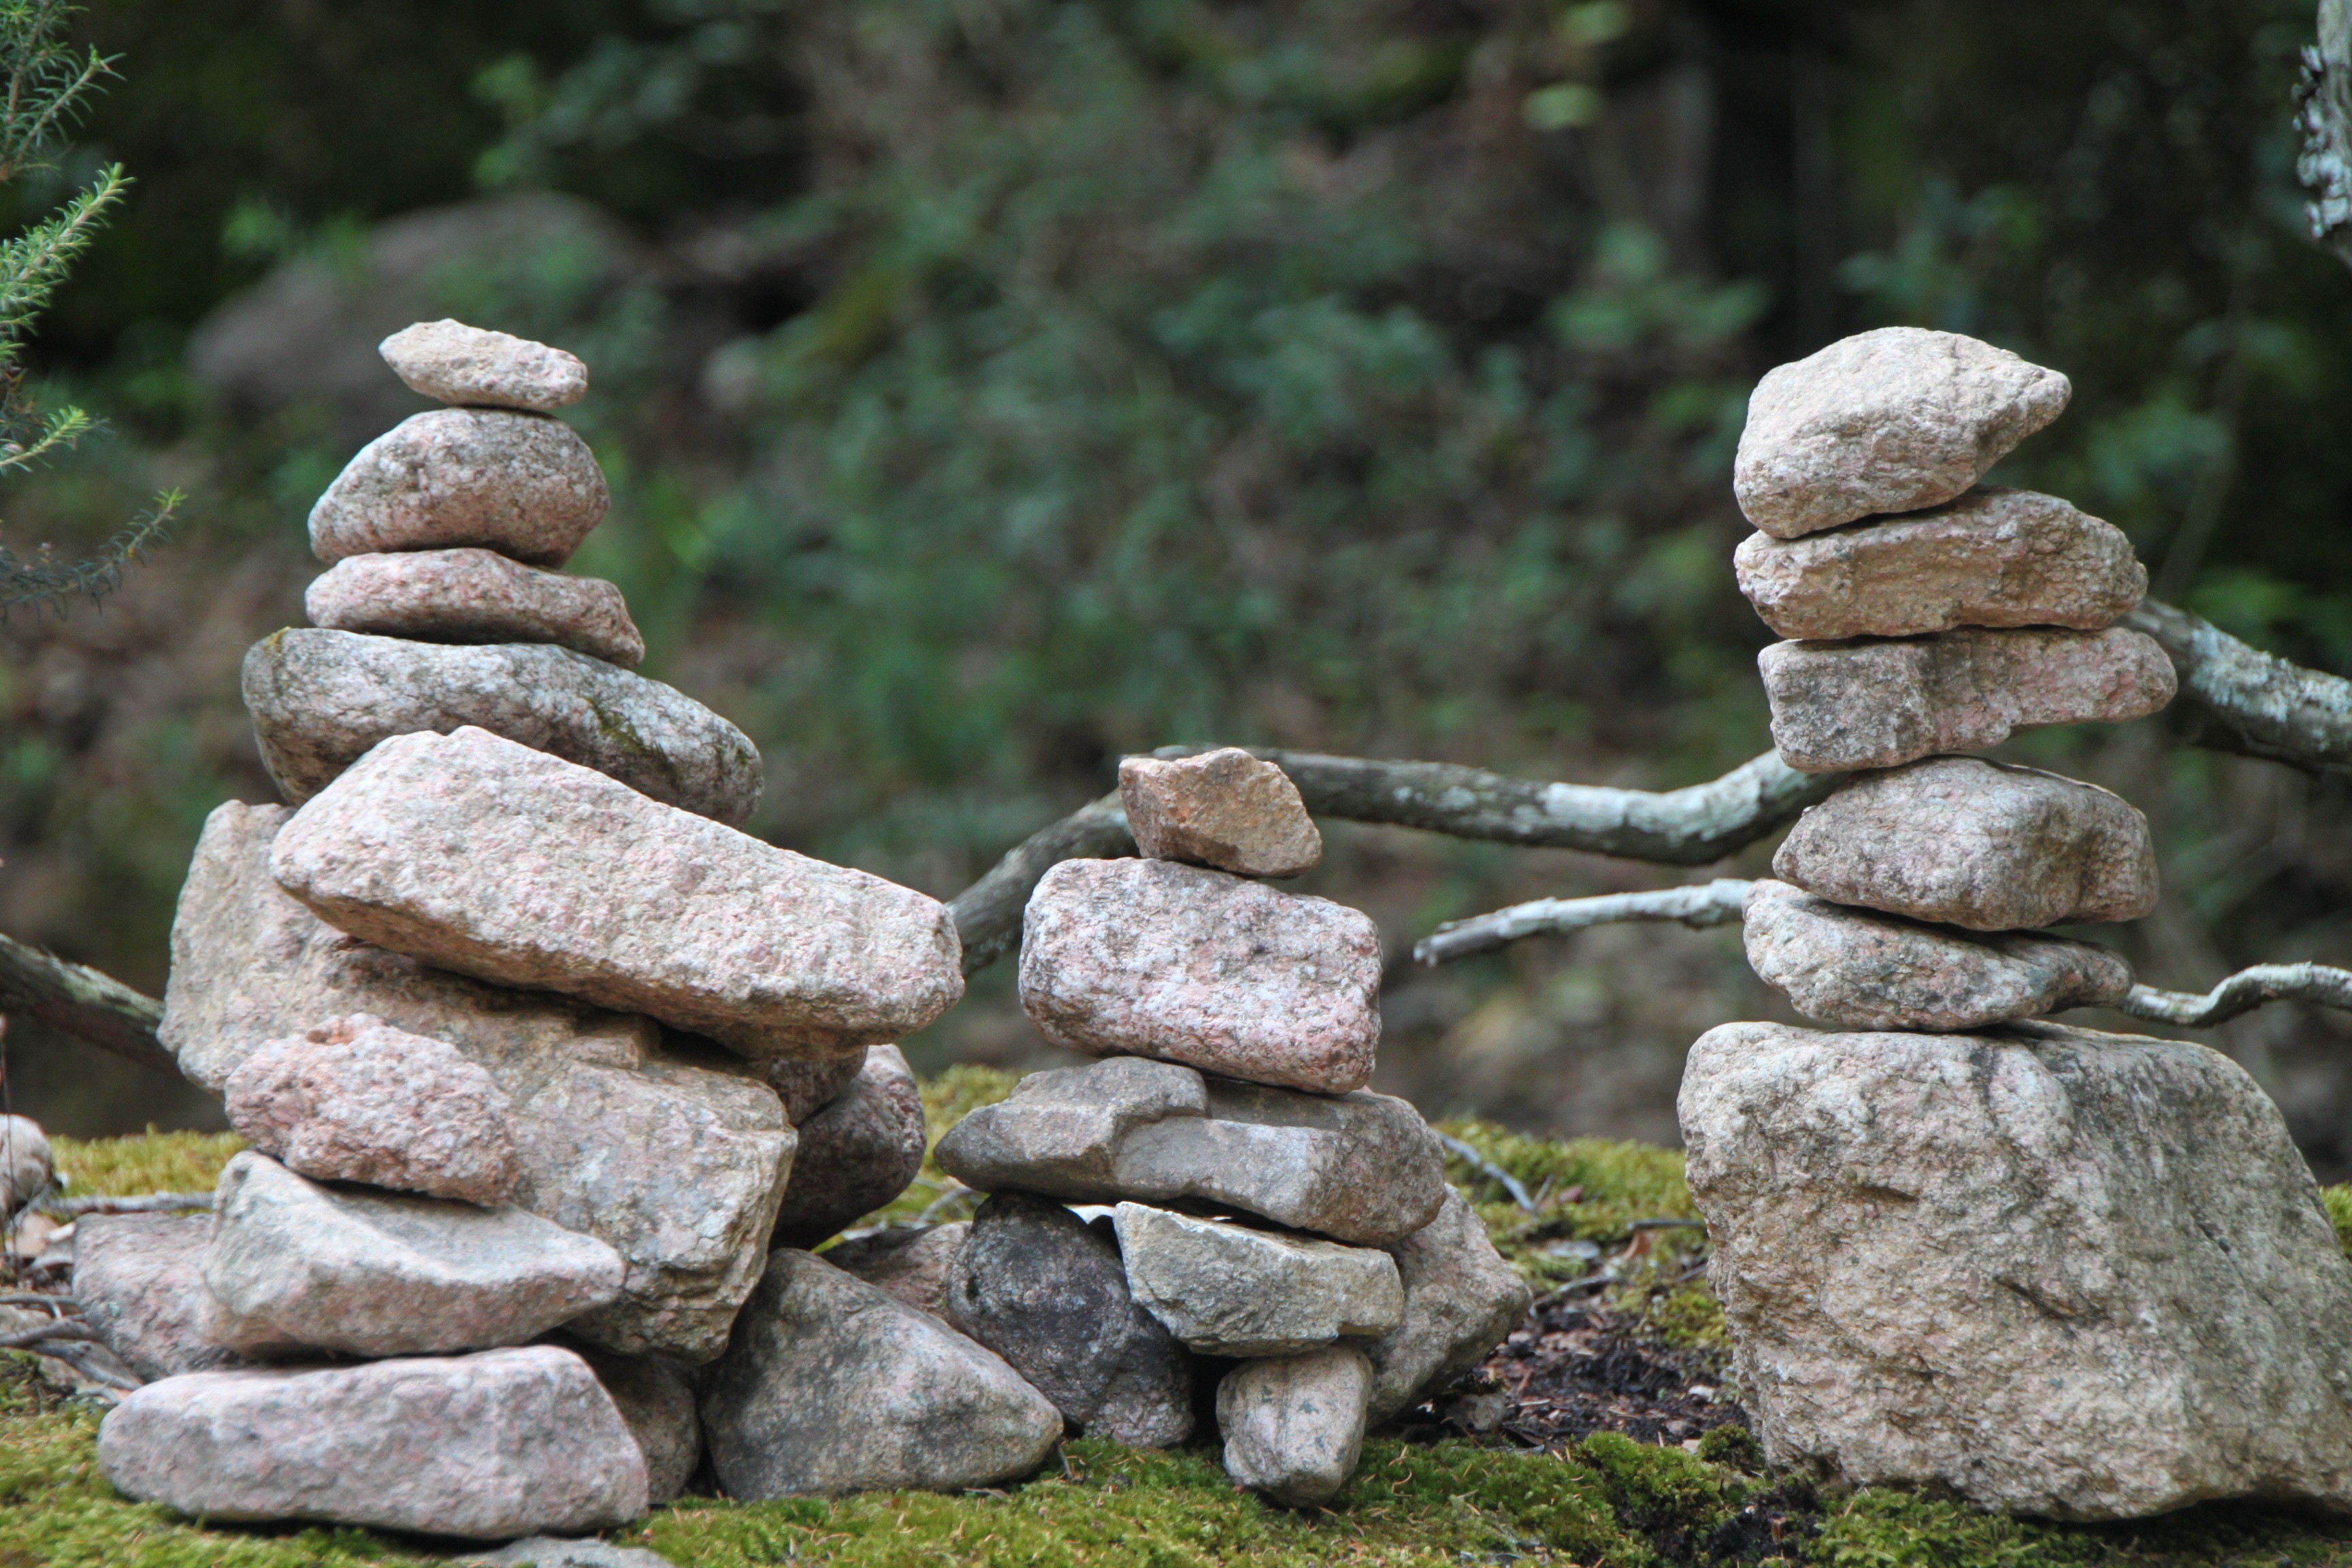
tree, nature, forest, rock, statue, stone wall, material, sculpture, stones, boulder, corsica, woodland, scales, the pyramid